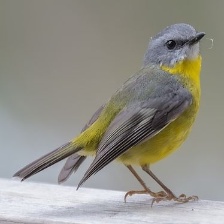
Species: EASTERN YELLOW ROBIN
Scientific name: EOPSALTRIA AUSTRALIS
ImageNet parent category: robin